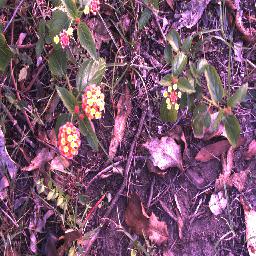
Label: lantana